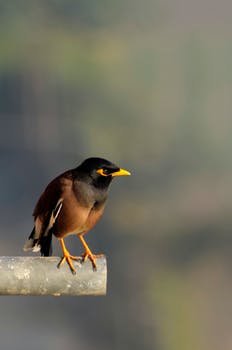
Label: No Watermark